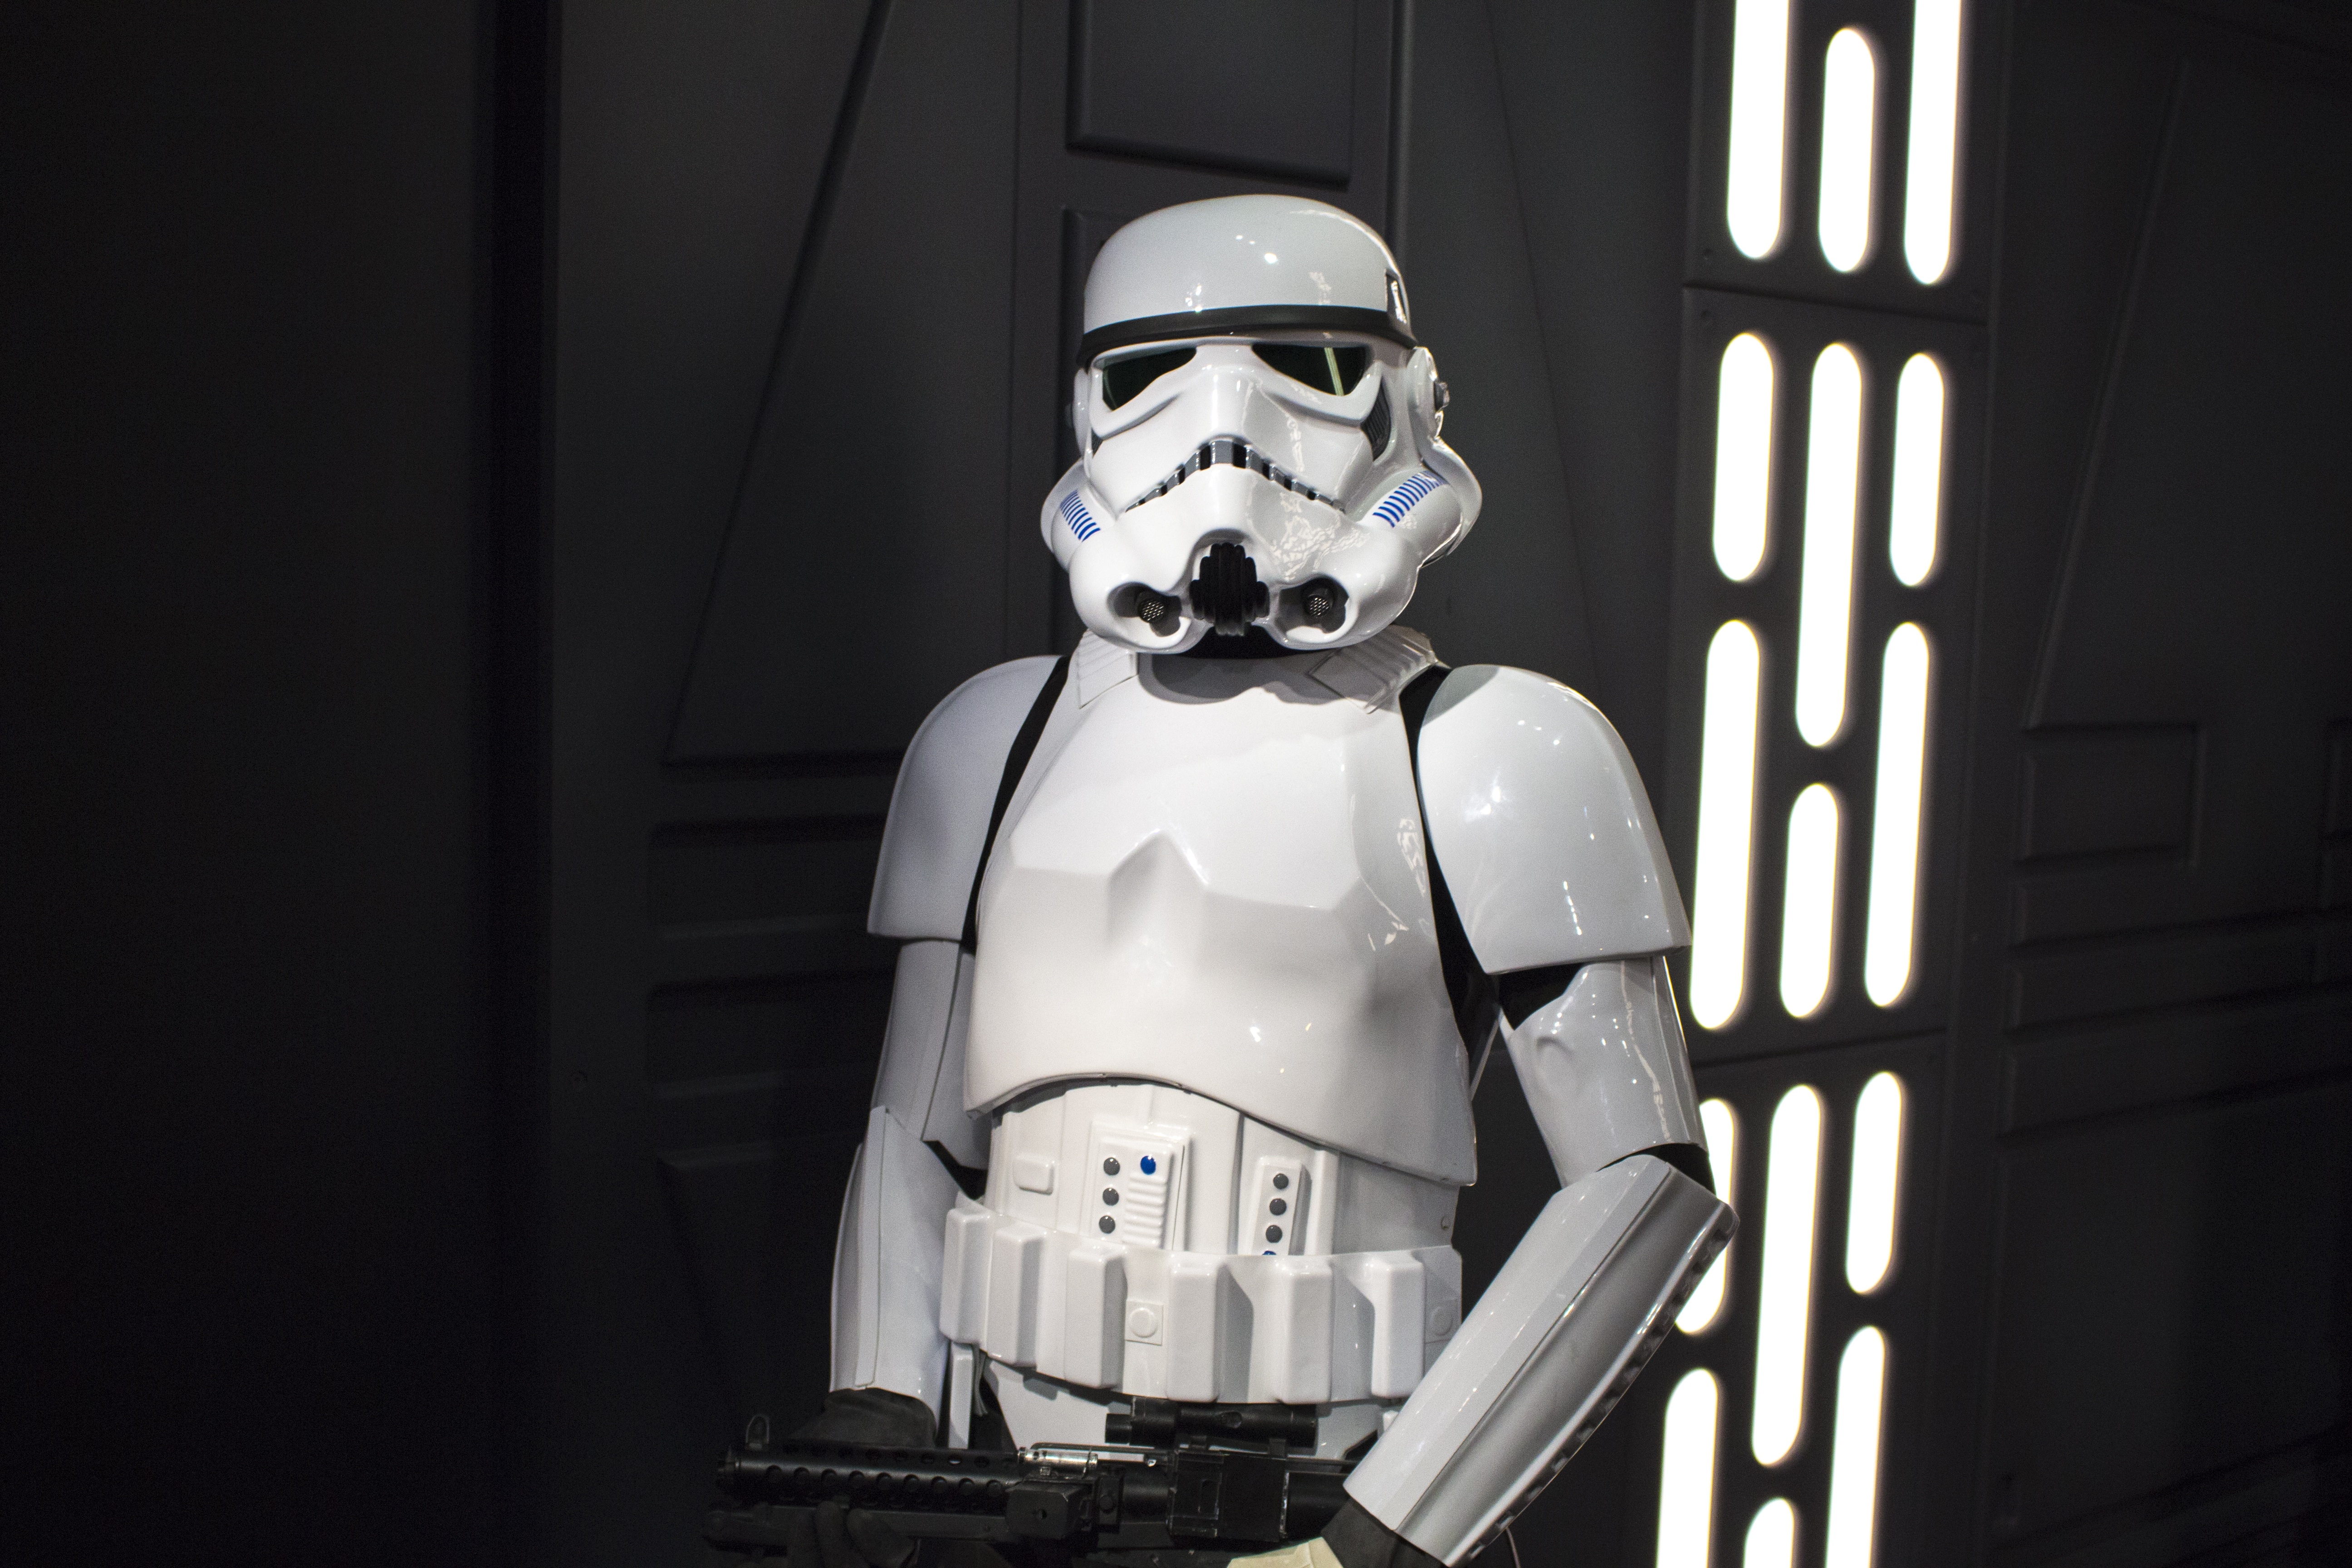
white, film, space, machine, darkness, black, lighting, stormtrooper, star wars, sculpture, art, background, starwars, spaceship, forward, watch tv, starfighter, storm trooper, space travel, fantasy world, sience fiction